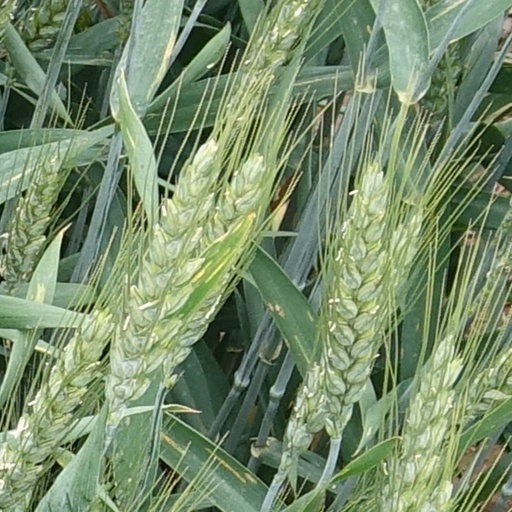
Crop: wheat